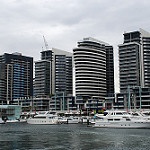
Scene: Outdoor